Claude List

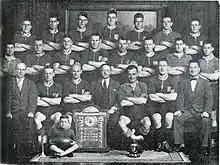
Marist in 1932 (Roope Rooster and Stormont Shield winners). List is 4th from the right in the middle row.

List was playing opposite English winger Stanley Smith once more. New Zealand lost 25 to 14 before 5,000 spectators. List scored both of New Zealand's tries. Early in the match “Cooke, following up a New Zealand kick very fast, caught Sullivan with the ball. From the ensuing play, the ball was whipped out to Brisbane, who made a good opening. List topped off the movement with a good try in the corner”. Still in the first half with England leading 10-5 Abbot secured the ball, “made ground and passed to Hassan, the five eighths swung outwards, drew Sullivan and gave a well-timed pass to List, who clapped on the pace and dived across as he was tackled by Risman”. The try was converted by Jim Amos to level the score 10-10. With the score 25-14 late in the match “Cooke came close to sending List in on the right flank”.